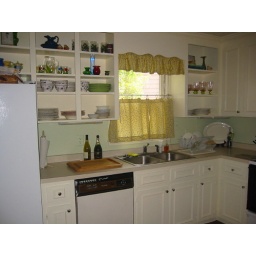
curtains I made in the kitchen